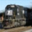
Label: train